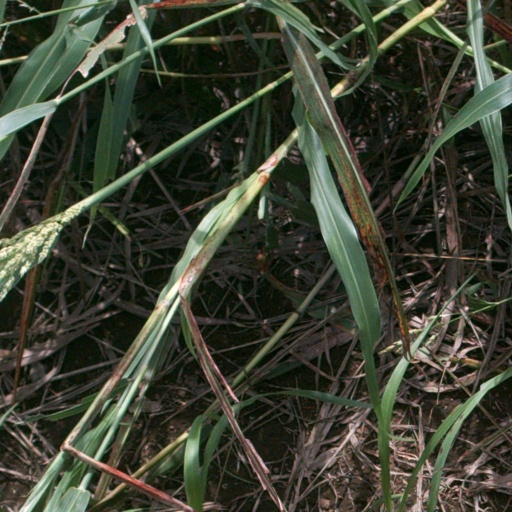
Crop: sorghum